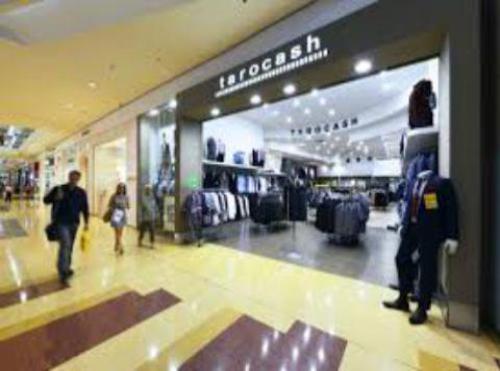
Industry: Clothes